OFUNAM

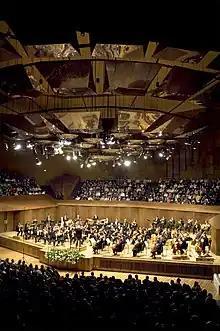
OFUNAM.

The Orquesta Filarmónica de la UNAM (National Autonomous University of Mexico's Philharmonic Orchestra, also known as OFUNAM) was founded in 1936 and is the oldest symphonic group in Mexico City. It is based at Sala Nezahuacóyotl at the University City of the National Autonomous University of Mexico. It was the first orchestra in Mexico to present annual concert seasons. It has become a tradition that the orchestra presents an annual program of Mexican symphonic music.